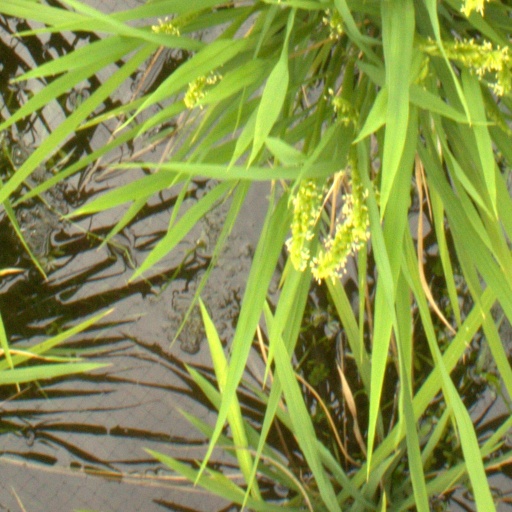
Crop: rice